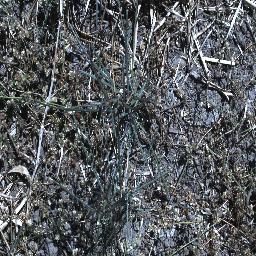
Label: parkinsonia